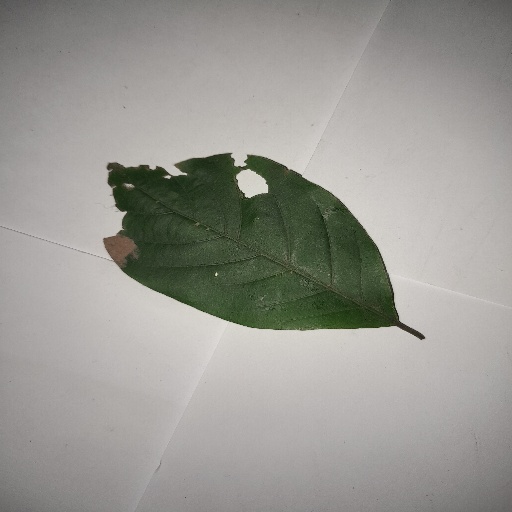
Species: HariTaki
Leaf condition: Bacterial Spot